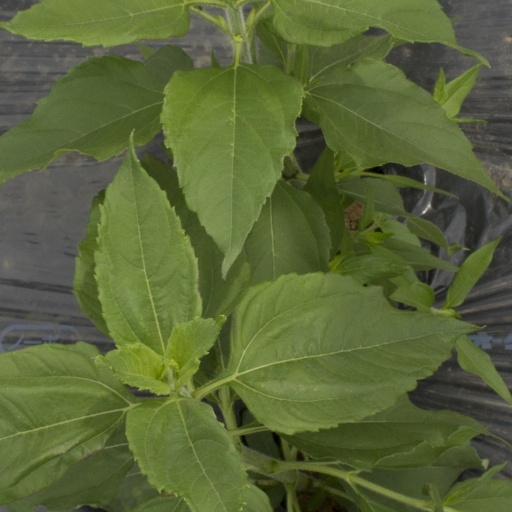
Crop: Jerusalem artichoke